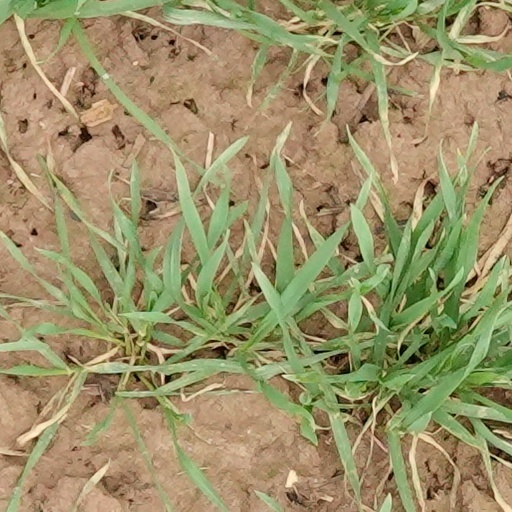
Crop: wheat